Chromium B.S.U.

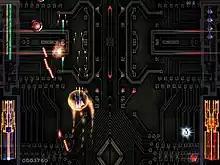
"Chromium B.S.U." gameplay

The storyline of "Chromium B.S.U." consists of the player taking the role of a captain aboard a cargo ship. The name of the cargo ship is "Chromium B.S.U." The player is given the task of delivering cargo to troops on the front line. The cargo ship has a series of robotic fighter spaceships aboard. The players have to make use of these ships to ensure that the cargo ship makes it to the front line.